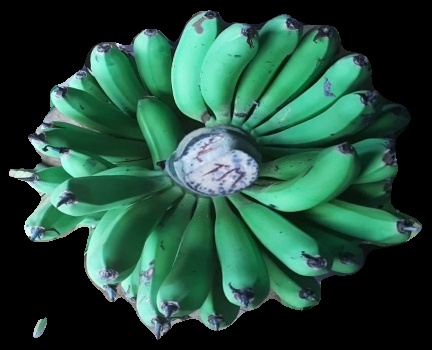
Variety: pachbale
Grade: grade1